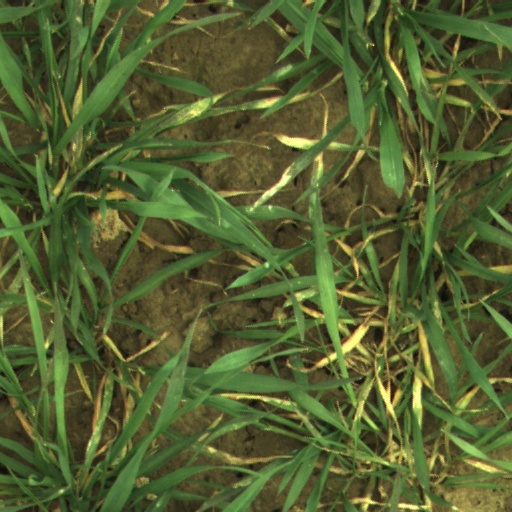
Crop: wheat